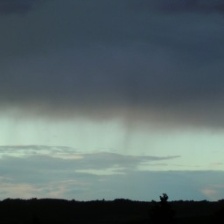
Cloud type: Nimbostratus